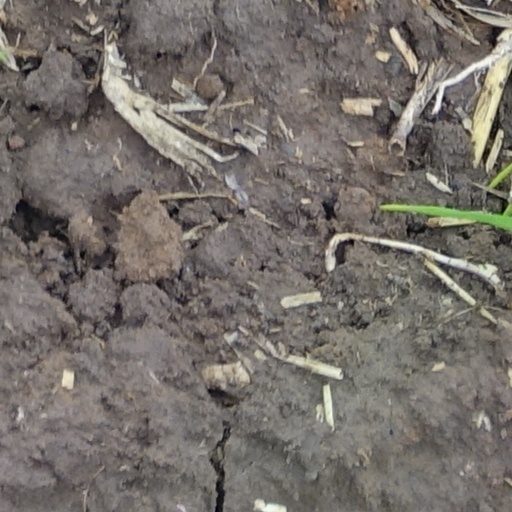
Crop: wheat